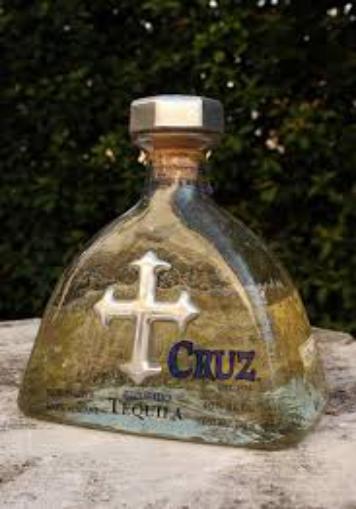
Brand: Cruz Tequila
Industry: Food